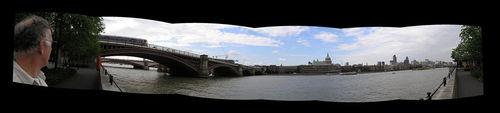
Weather: cloudy or overcast